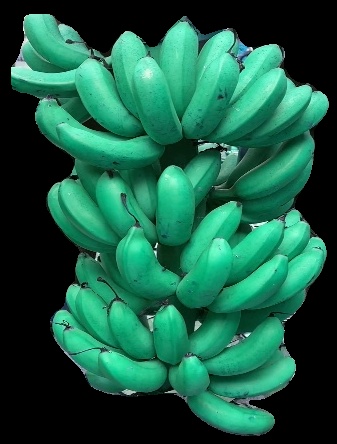
Variety: rasbale
Grade: grade1